Yellow-billed pintail

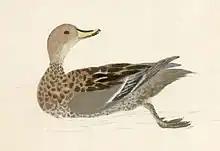
Watercolour made by Georg Forster in 1775 on James Cook's second voyage to the Pacific Ocean. This picture is the holotype for the species.

The yellow-billed pintail was formally described in 1789 by the German naturalist Johann Friedrich Gmelin in his revised and expanded edition of Carl Linnaeus's "Systema Naturae". He placed it with all the ducks, geese, and swans in the genus "Anas" and coined the binomial name "Anas georgica". Gmelin based his description on the "Georgia duck" that had been described in 1785 by the English ornithologist John Latham in his "A General Synopsis of Birds". The naturalist Joseph Banks had provided Latham with a water-colour drawing of the duck by Georg Forster who had accompanied James Cook on his second voyage to the Pacific Ocean. The watercolour was painted in 1775 in South Georgia. This picture is now the holotype for the species and is held by the Natural History Museum in London. The genus name "Anas" is the Latin word for a duck.